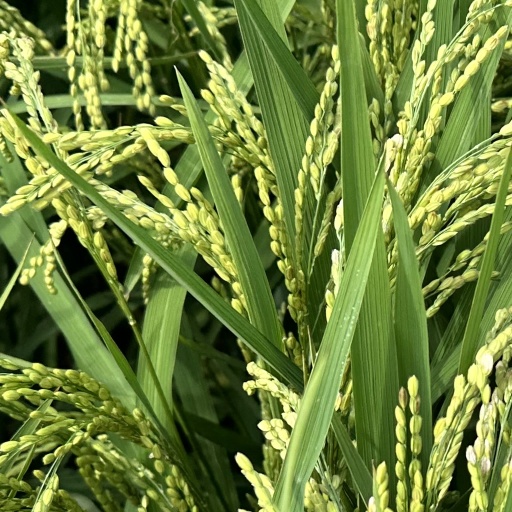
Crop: rice